Italian language in Croatia

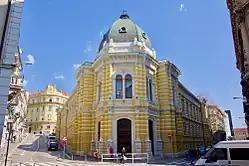
Italian Secondary School in Rijeka/Fiume

Beside Croat language schools, in Istria there are also kindergartens in Buje/Buie, Brtonigla/Verteneglio, Novigrad/Cittanova, Umag/Umago, Poreč/Parenzo, Vrsar/Orsera, Rovinj/Rovigno, Bale/Valle, Vodnjan/Dignano, Pula/Pola and Labin/Albona, as well as primary schools in Buje/Buie, Brtonigla/Verteneglio, Novigrad/Cittanova, Umag/Umago, Poreč/Parenzo, Vodnjan/Dignano, Rovinj/Rovigno, Bale/Valle and Pula/Pola, as well as lower secondary schools and upper secondary schools in Buje/Buie, Rovinj/Rovigno and Pula/Pola, all with Italian as the language of instruction.